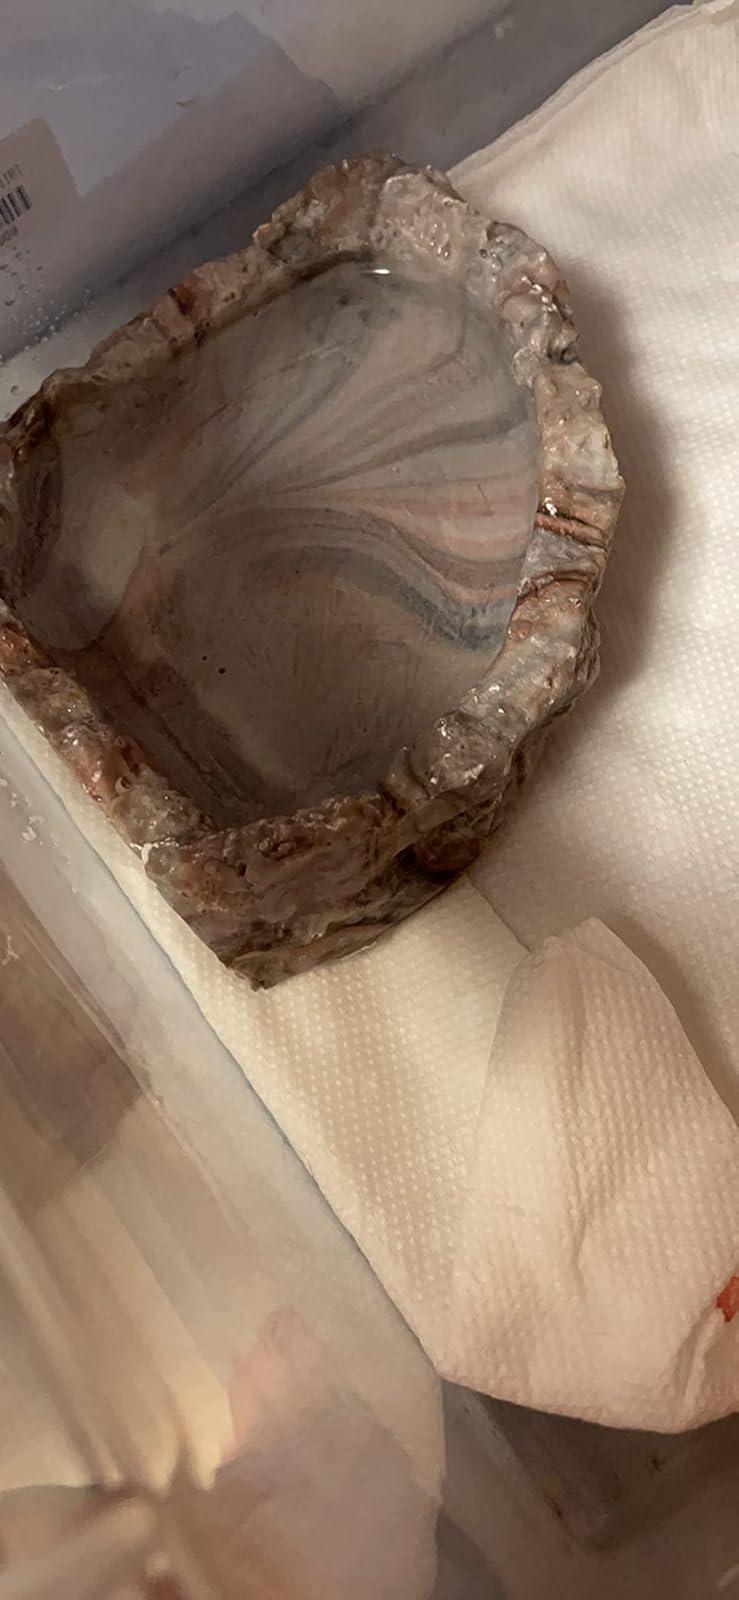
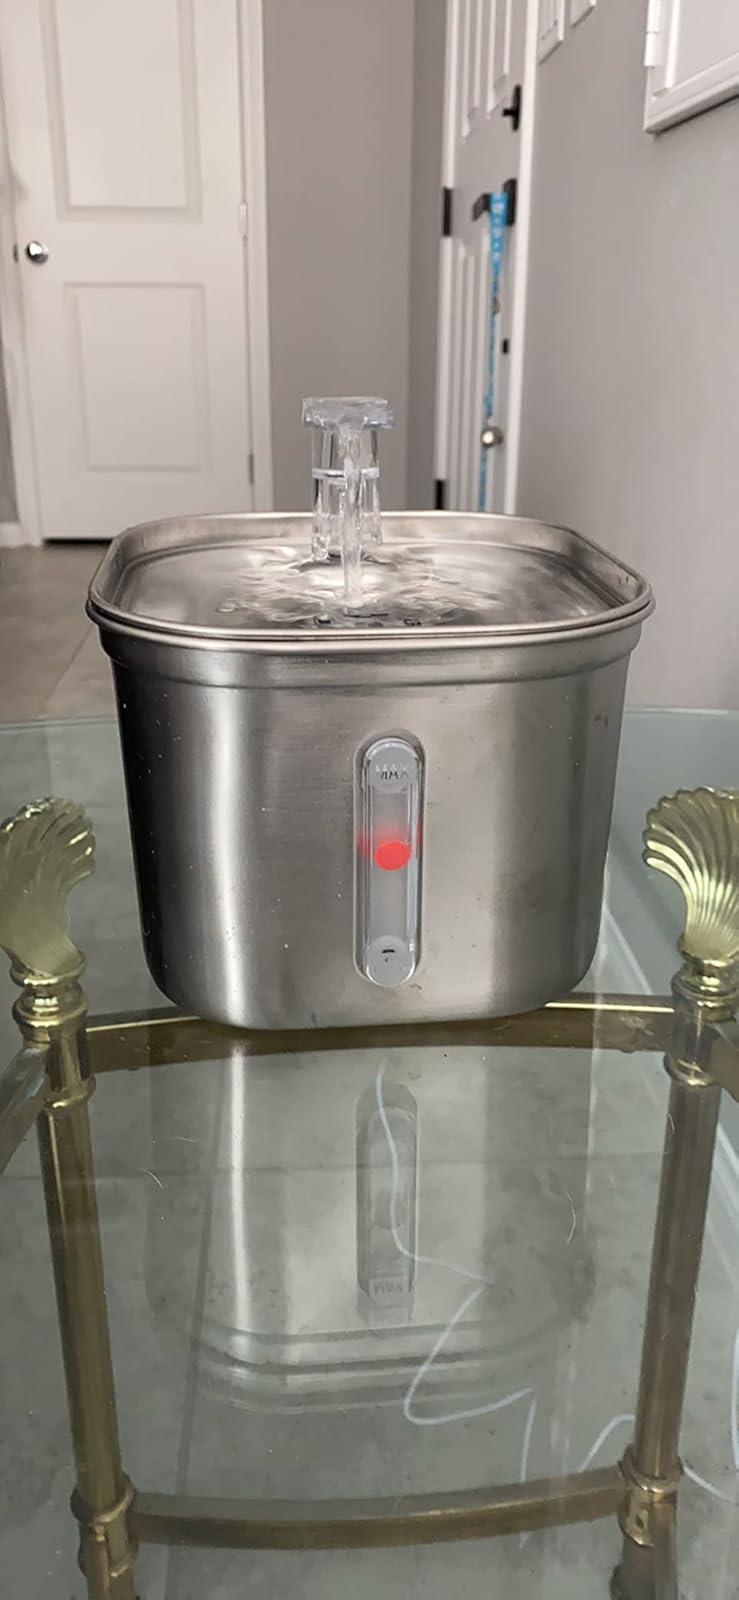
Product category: items_bowl
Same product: no